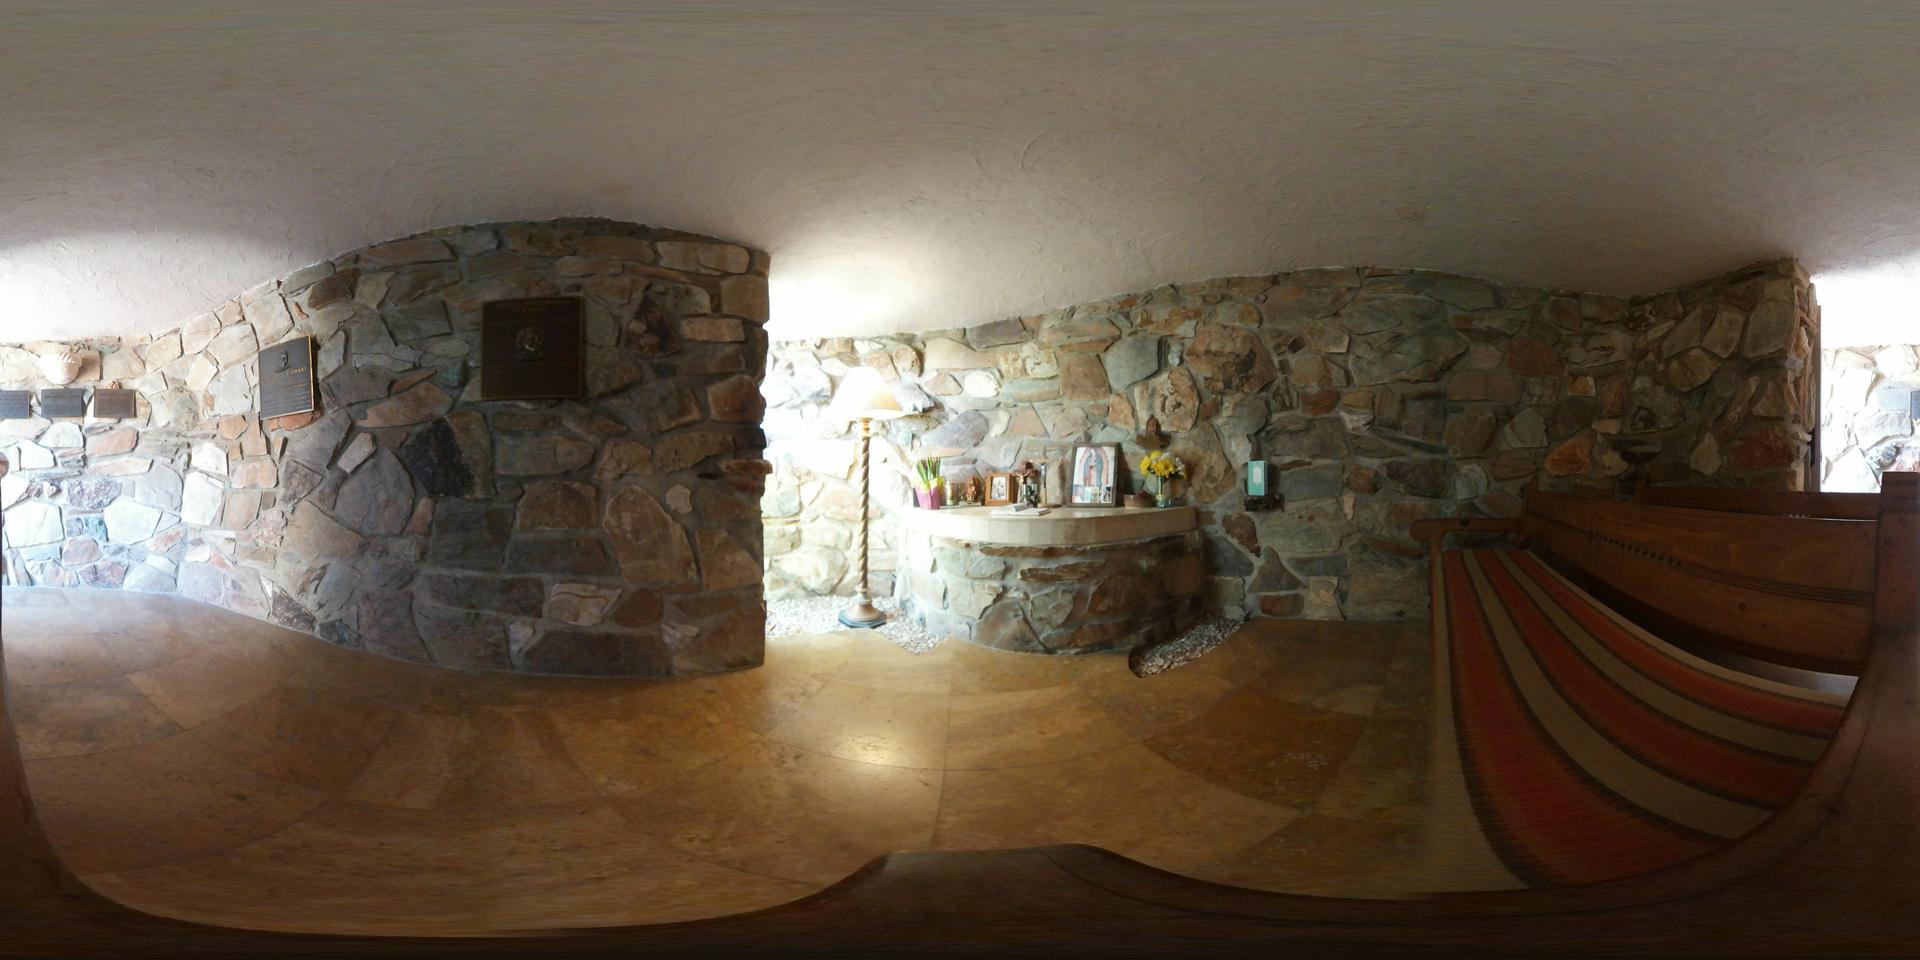
Referred object: the tall floor lamp with a white shade

Referred object: the twisted wooden floor lamp